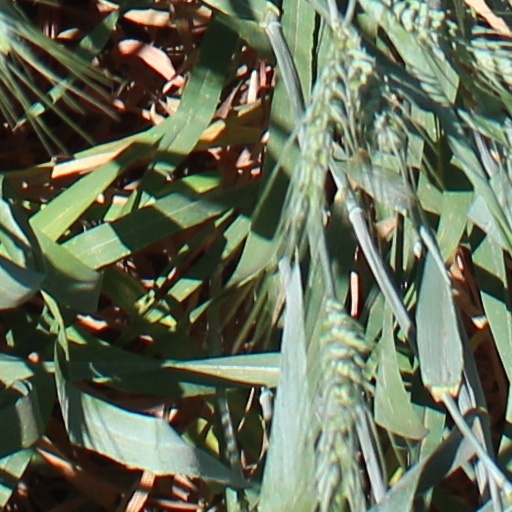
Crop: wheat